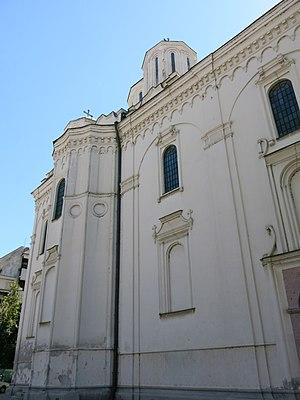
L'église Saint-Georges de Smederevo est une église orthodoxe serbe située à Smederevo, dans le district de Podunavlje en Serbie. Elle est inscrite sur la liste des monuments culturels protégés de la République de Serbie.